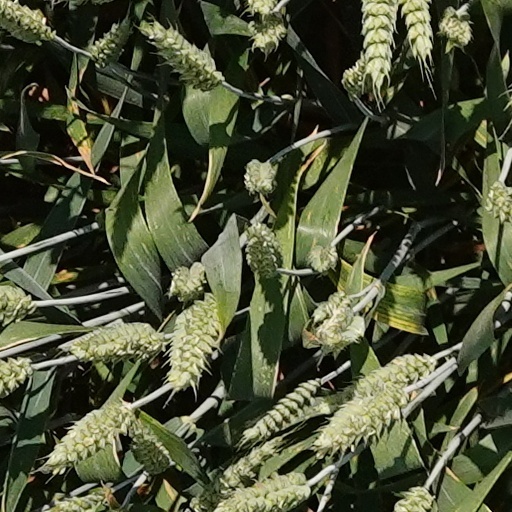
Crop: wheat